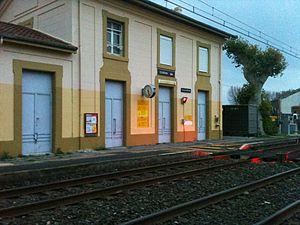
Gare SNCF desservant la Ville de Coursan
Coursan est une commune française située dans le département de l'Aude en région Occitanie.